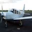
Label: airplane